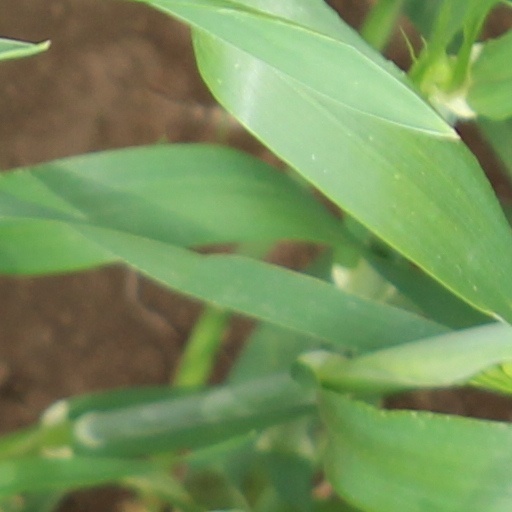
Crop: wheat